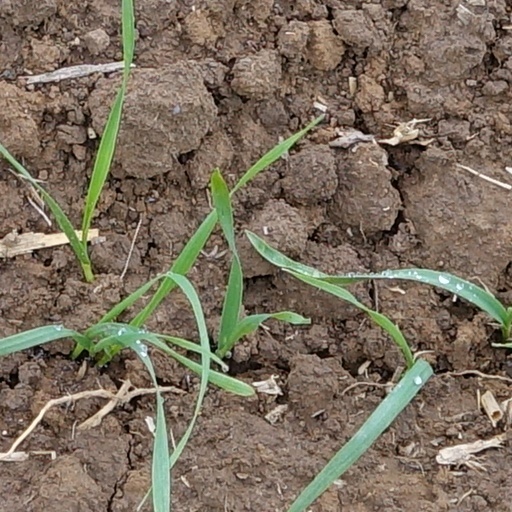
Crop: wheat